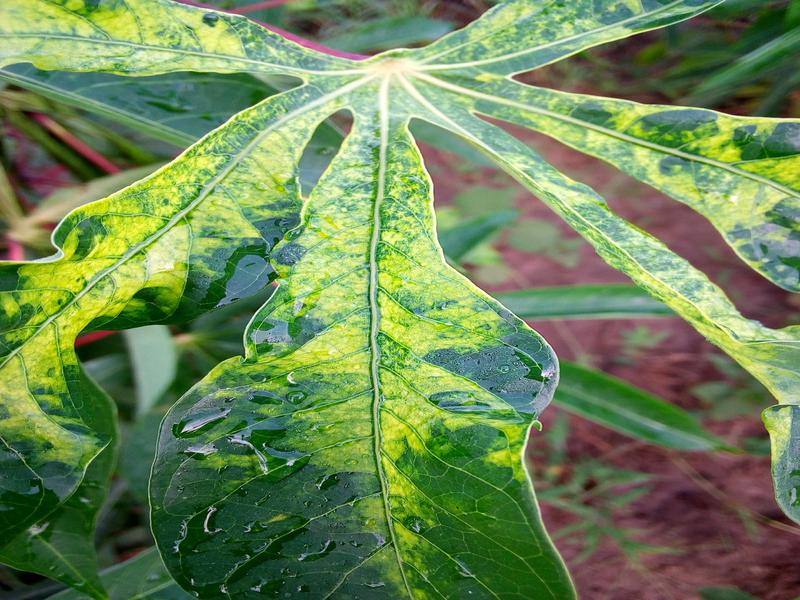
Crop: cassava
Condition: mosaic_disease